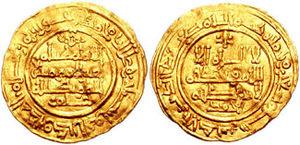
Hishâm II, surnommé « Le bien aimé de Dieu » est né le 11 juin 965. Fils du calife Al-Hakam II et de sa favorite Subh, il succède à son père en 976 et est assassiné le 18 mai 1013 au début de la guerre civile en al-Andalus